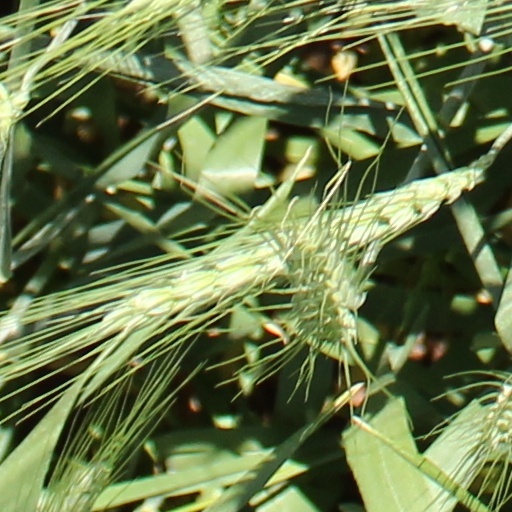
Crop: wheat